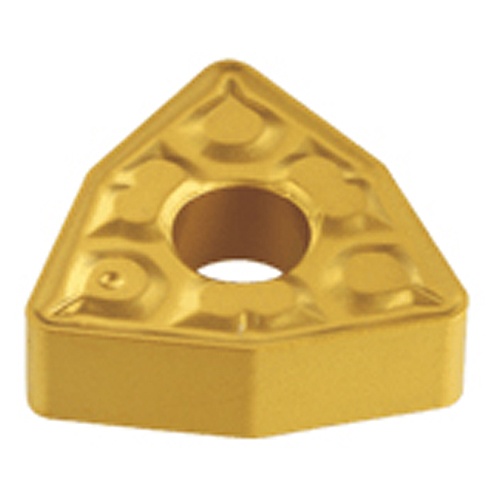
‎WNMG 3-1-TF IC907
Item #: EH5504823 Brand: Iscar Model #: 5504823 Product Specifications Applicable Material | Steel | Stainless Steel | Cast Iron | Hard Materials | Non Ferrous Metals | Hi Temp Alloys | Tool Type Turn Negative Inserts Application | Ext. 80° Trigon 95° Approach | Insert | Int. 80° Trigon 95° Approach | Min D.O.C. 0.039″ Insert Style WNMG Depth of Cut Maximum (APMX) 0.118″ Corner Radius (RE) 0.0157″ Min. Turning Feed (ft(min)) 0.0047 ″/rev Insert Size ‎3-1 Max. Turning Feed (ft(max)) 0.0138 ″/rev Cutting Edge Length (L) 0.257″ Chip Breaker Type TF Insert Thickness (S) 0.156″ Measurement Type Inch Inscribed Circle Diameter (IC) 3/8″ Shape 80° Trigon Cutting Edge Material Carbide Series/List # ‎WNMG 3-1-TF Coating TiAlN+TiN Body Material Carbide Grade IC907
Brand: ET02 New 2021
Category: Hardware > Tool Accessories > Tool Blades > Cutter & Scraper Blades